ATM serine/threonine kinase

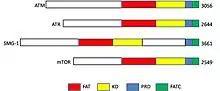
Schematic illustration of the four known conserved domains in four members of the PIKKs family

A complex of the three proteins MRE11, RAD50 and NBS1 (XRS2 in yeast), called the MRN complex in humans, recruits ATM to double strand breaks (DSBs) and holds the two ends together. ATM directly interacts with the NBS1 subunit and phosphorylates the histone variant H2AX on Ser139. This phosphorylation generates binding sites for adaptor proteins with a BRCT domain. These adaptor proteins then recruit different factors including the effector protein kinase CHK2 and the tumor suppressor p53. The ATM-mediated DNA damage response consists of a rapid and a delayed response. The effector kinase CHK2 is phosphorylated and thereby activated by ATM. Activated CHK2 phosphorylates phosphatase CDC25A, which is degraded thereupon and can no longer dephosphorylate CDK1-cyclin B, resulting in cell-cycle arrest. If the DSB can not be repaired during this rapid response, ATM additionally phosphorylates MDM2 and p53 at Ser15. p53 is also phosphorylated by the effector kinase CHK2. These phosphorylation events lead to stabilization and activation of p53 and subsequent transcription of numerous p53 target genes including CDK inhibitor p21 which lead to long-term cell-cycle arrest or even apoptosis.